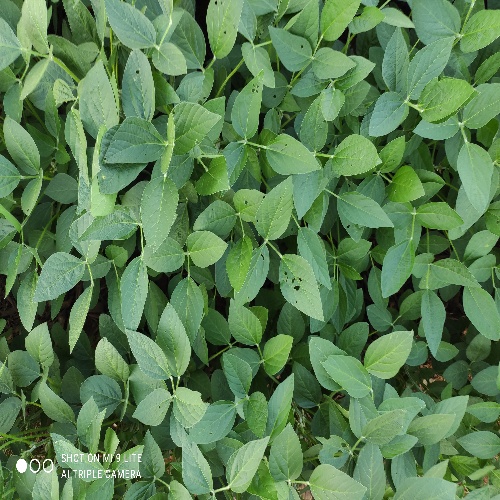
Label: Caterpillar